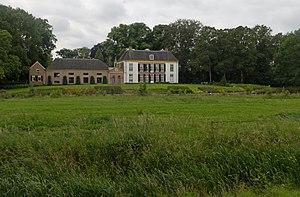
Brakel est un village néerlandais de la commune de Zaltbommel, situé dans la province du Gueldre.